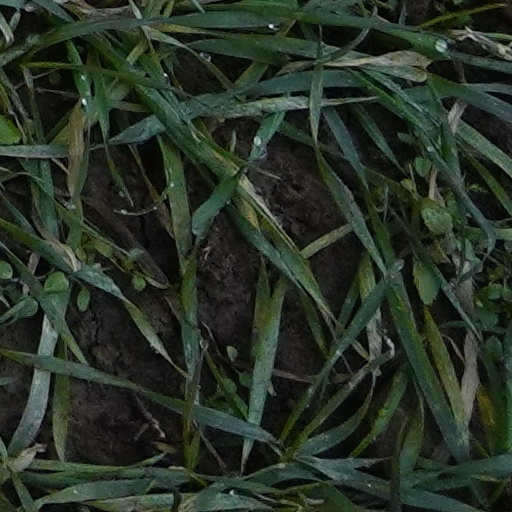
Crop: wheat